Academia Sinica

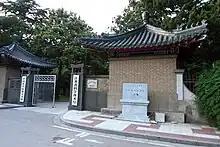
Former Academia Sinica site in Nanjing, currently the Nanjing Branch of Chinese Academy of Sciences

Academia Sinica, which means "Chinese Academy", was founded in 1928 in Nanjing, then capital of the Republic of China, with its first meeting held in Shanghai. By December 1948, all fourteen institutes of the Academia Sinica had agreed to move from Nanjing to Taiwan alongside other institutions of the government of the Republic of China as a result of the Chinese Civil War. In the end, only the Academia Sinica's Institute of History and Philology was relocated to Taiwan, because the head of the Institute of Mathematics, Jiang Lifu, resigned his position in June 1949, and never traveled to Taiwan.